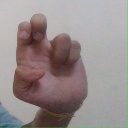
अक्षर: अ